Alexander Cameron (priest)

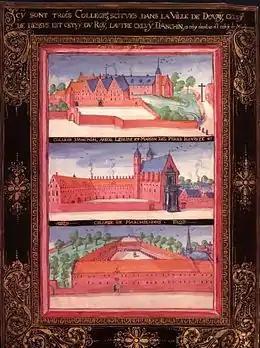
The 3 Colleges at Douai.

Alexander Cameron travelled to Douai in 1730. In a 1731 Italian language petition to Franz Retz, the Superior General of the Society of Jesus, and which still survives, Cameron explained that he had applied to the Scots College in Douai to be allowed to enter the novitiate in Tournai, but had been told that there was difficulty in admitting him. There was already another Scottish novice studying in Tournai and the Scots College could not afford to pay 300 florins a year for another. Reminding the Superior General that he had recently done so for an Irish novice, Cameron asked that the local Jesuit Provincial be ordered to admit him "gratis". Cameron also requested, as he was already somewhat older than the usual Jesuit postulant, that he be exempted from teaching after completing his theology studies, as he was also anxious to instead be sent to serve in the missions.